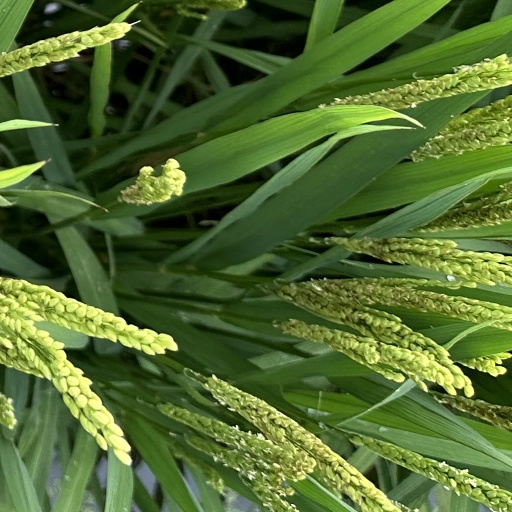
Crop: rice